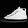
Label: Sneaker